Animal embryonic development

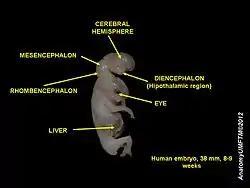
Dissection of human embryo

The embryonic disc becomes oval and then pear-shaped, the wider end being directed forward. Towards the narrow, posterior end, an opaque primitive streak, is formed and extends along the middle of the disc for about half of its length; at the anterior end of the streak there is a knob-like thickening termed the primitive node or knot, (known as "Hensen's knot" in birds). A shallow groove, the primitive groove, appears on the surface of the streak, and the anterior end of this groove communicates by means of an aperture, the blastopore, with the yolk sac. The primitive streak is produced by a thickening of the axial part of the ectoderm, the cells of which multiply, grow downward, and blend with those of the subjacent endoderm. From the sides of the primitive streak a third layer of cells, the mesoderm, extends laterally between the ectoderm and endoderm; the caudal end of the primitive streak forms the cloacal membrane. The blastoderm now consists of three layers, an outer ectoderm, a middle mesoderm, and an inner endoderm; each has distinctive characteristics and gives rise to certain tissues of the body. For many mammals, it is sometime during formation of the germ layers that implantation of the embryo in the uterus of the mother occurs.